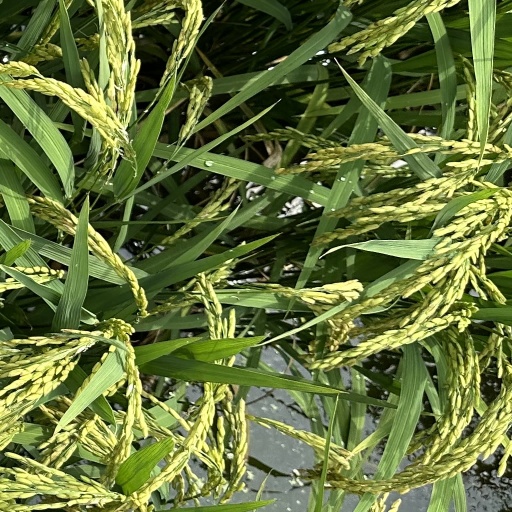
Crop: rice